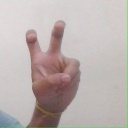
अक्षर: ई